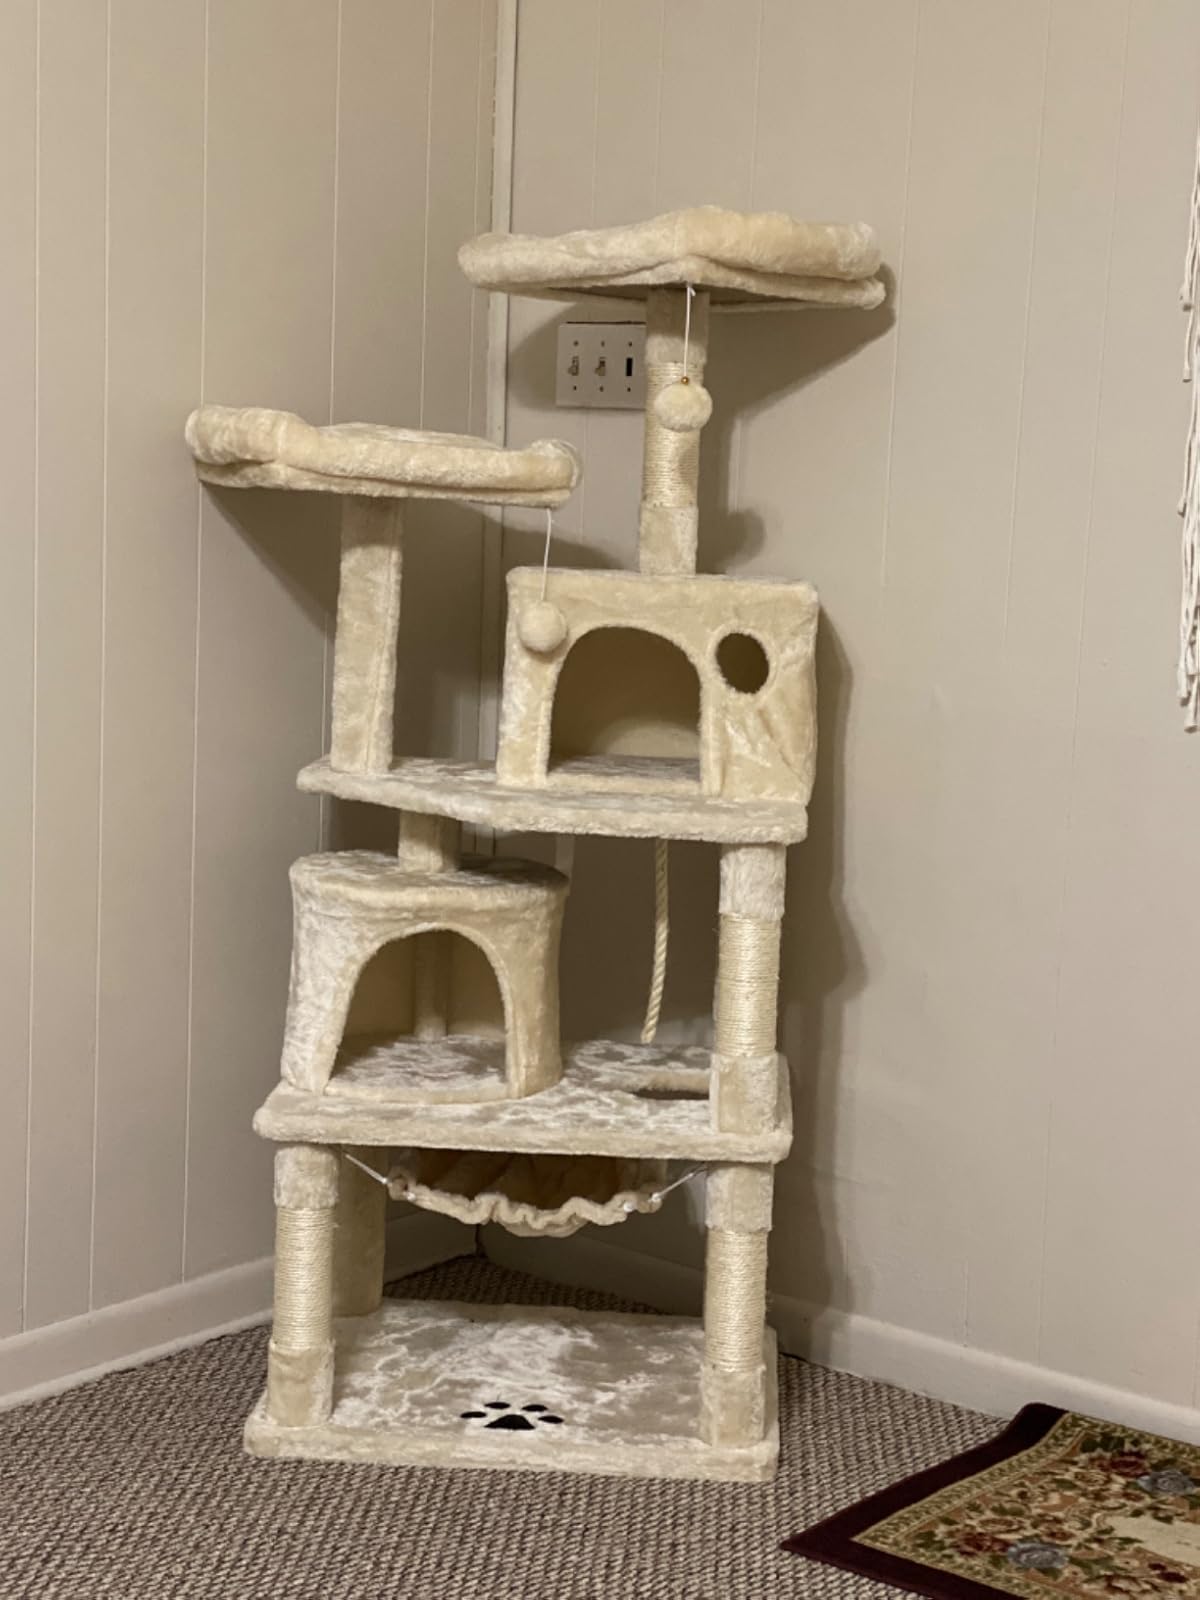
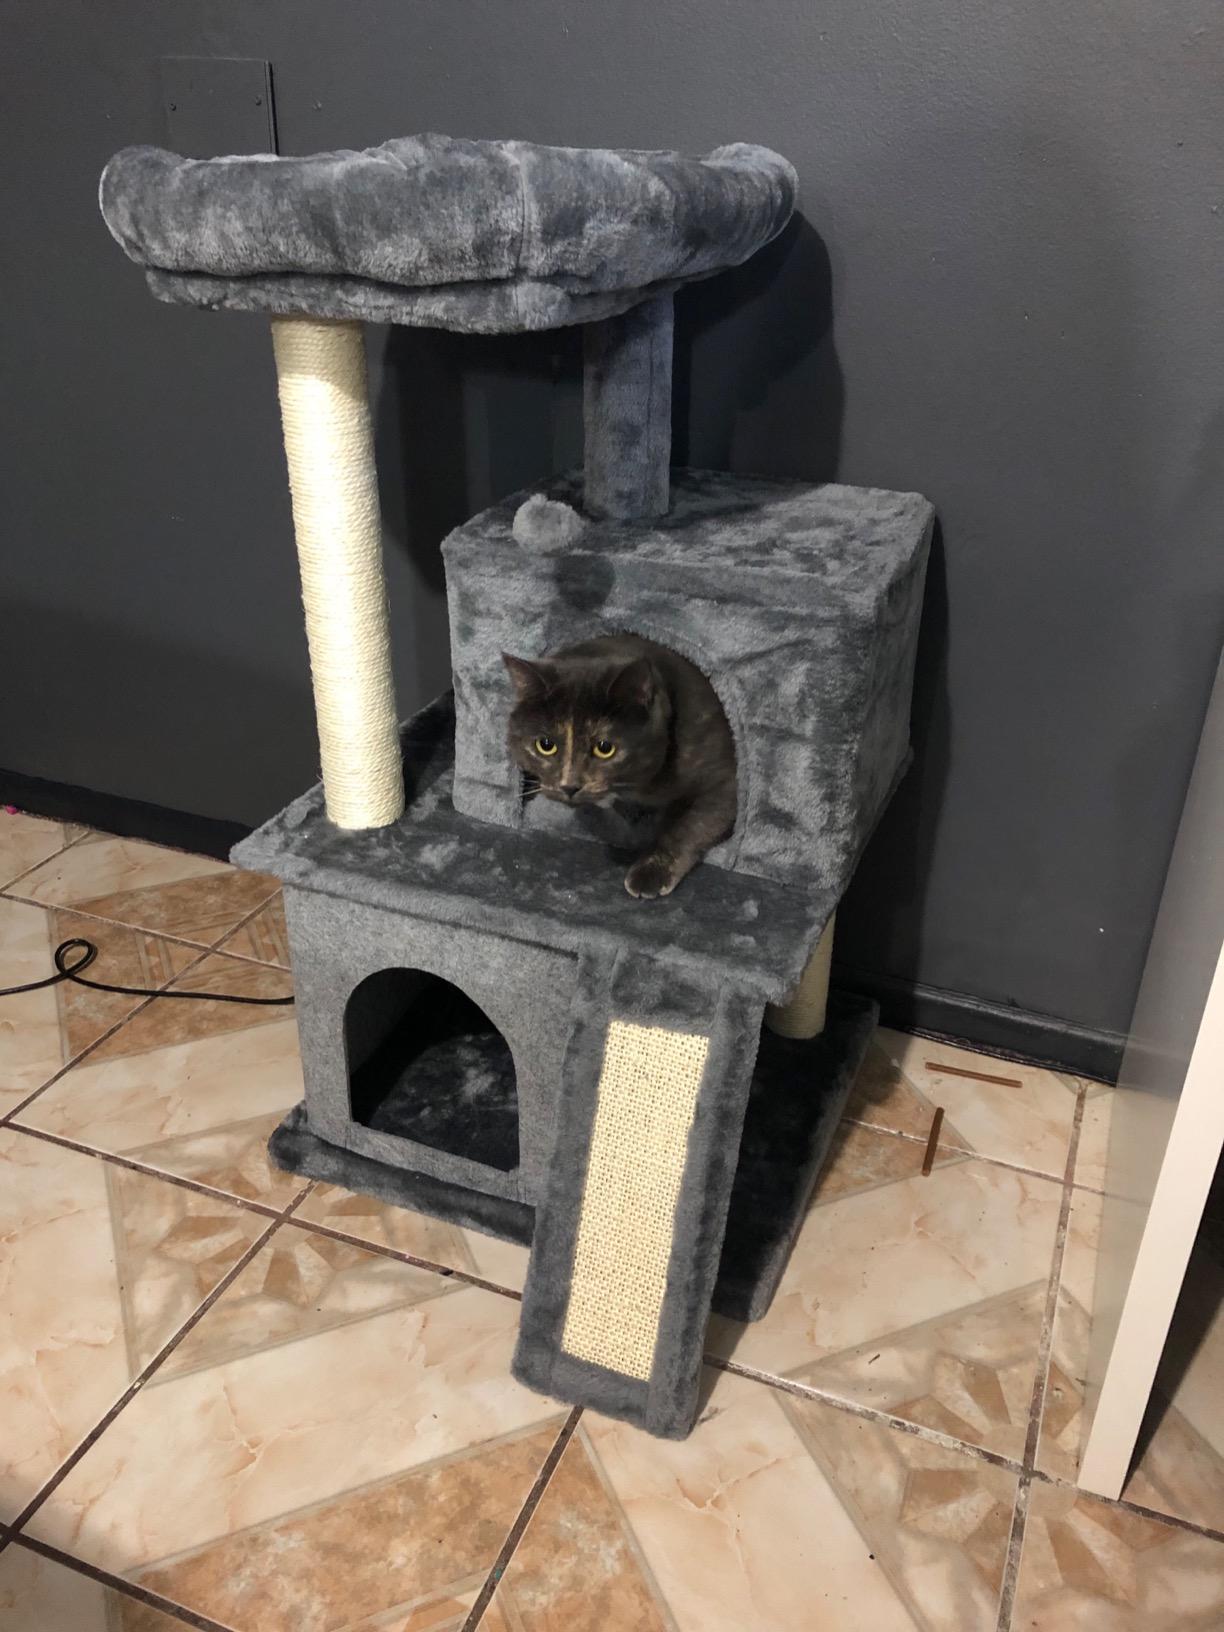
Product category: items_cat tree
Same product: no